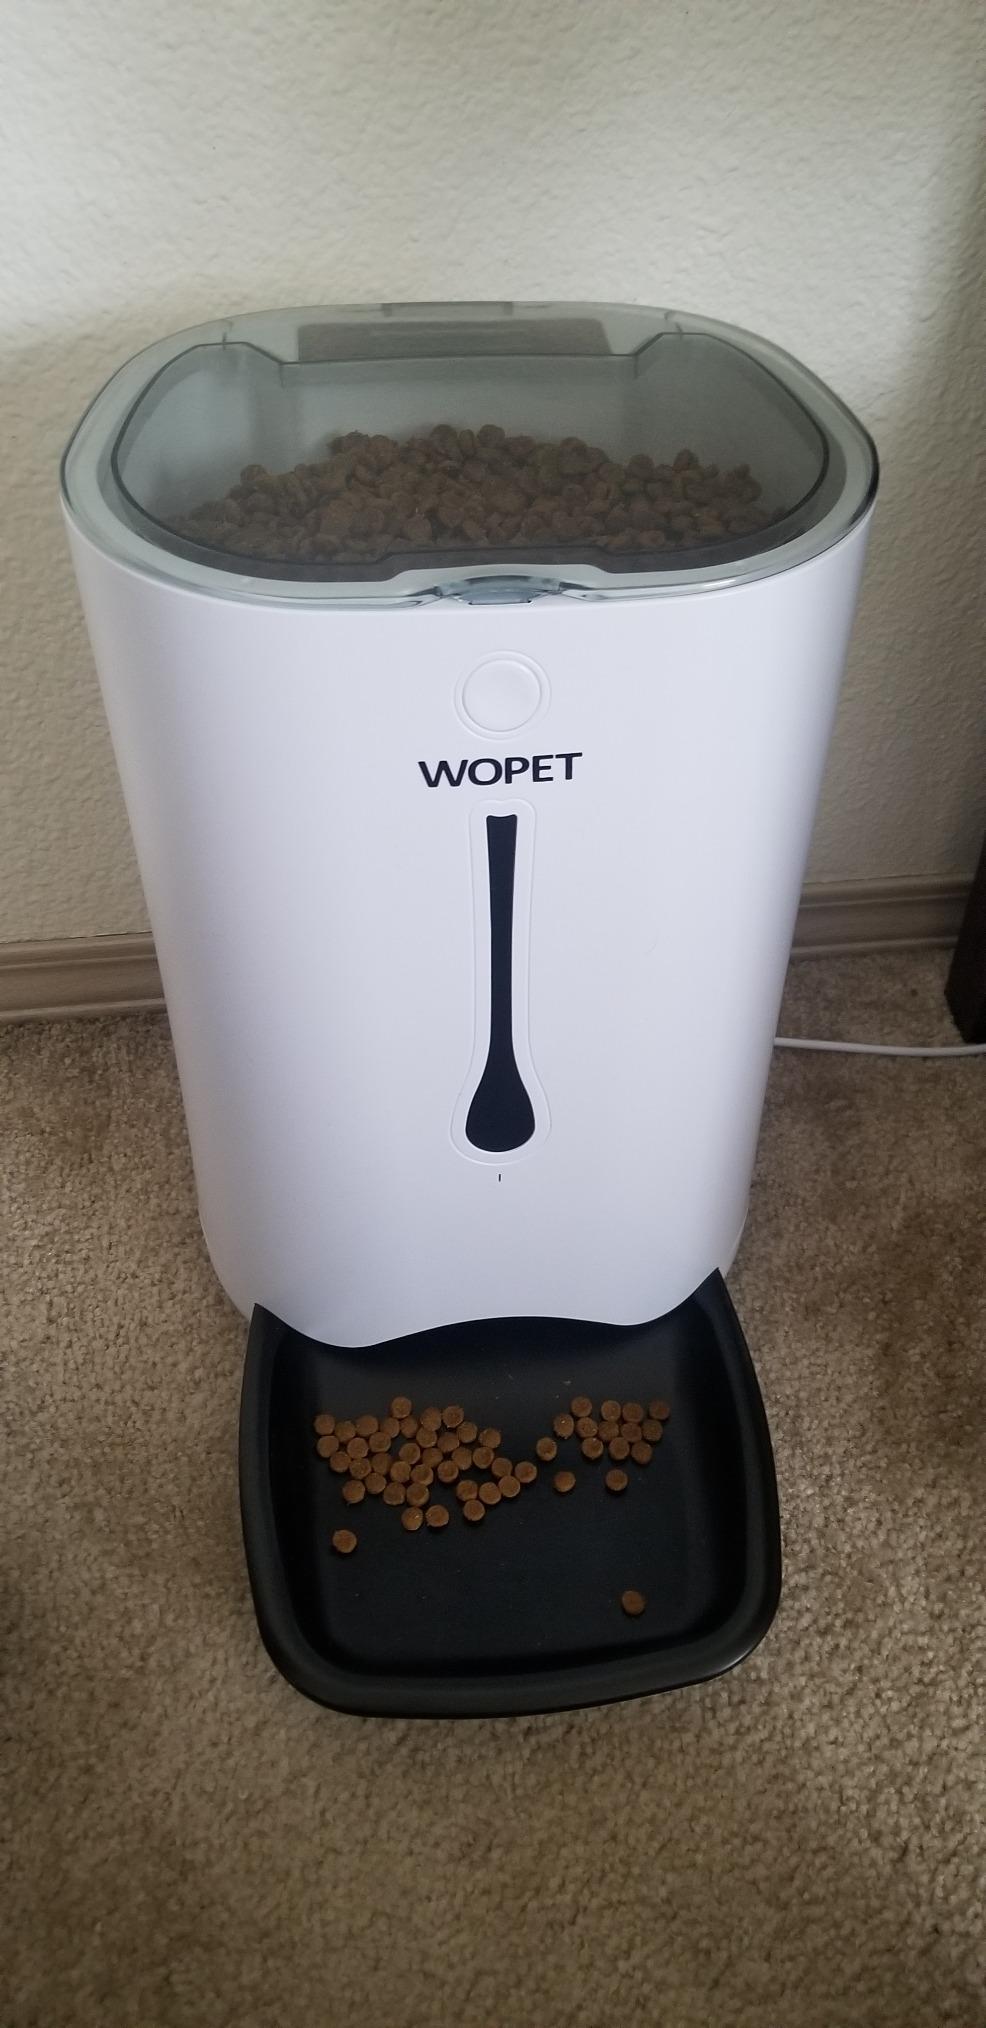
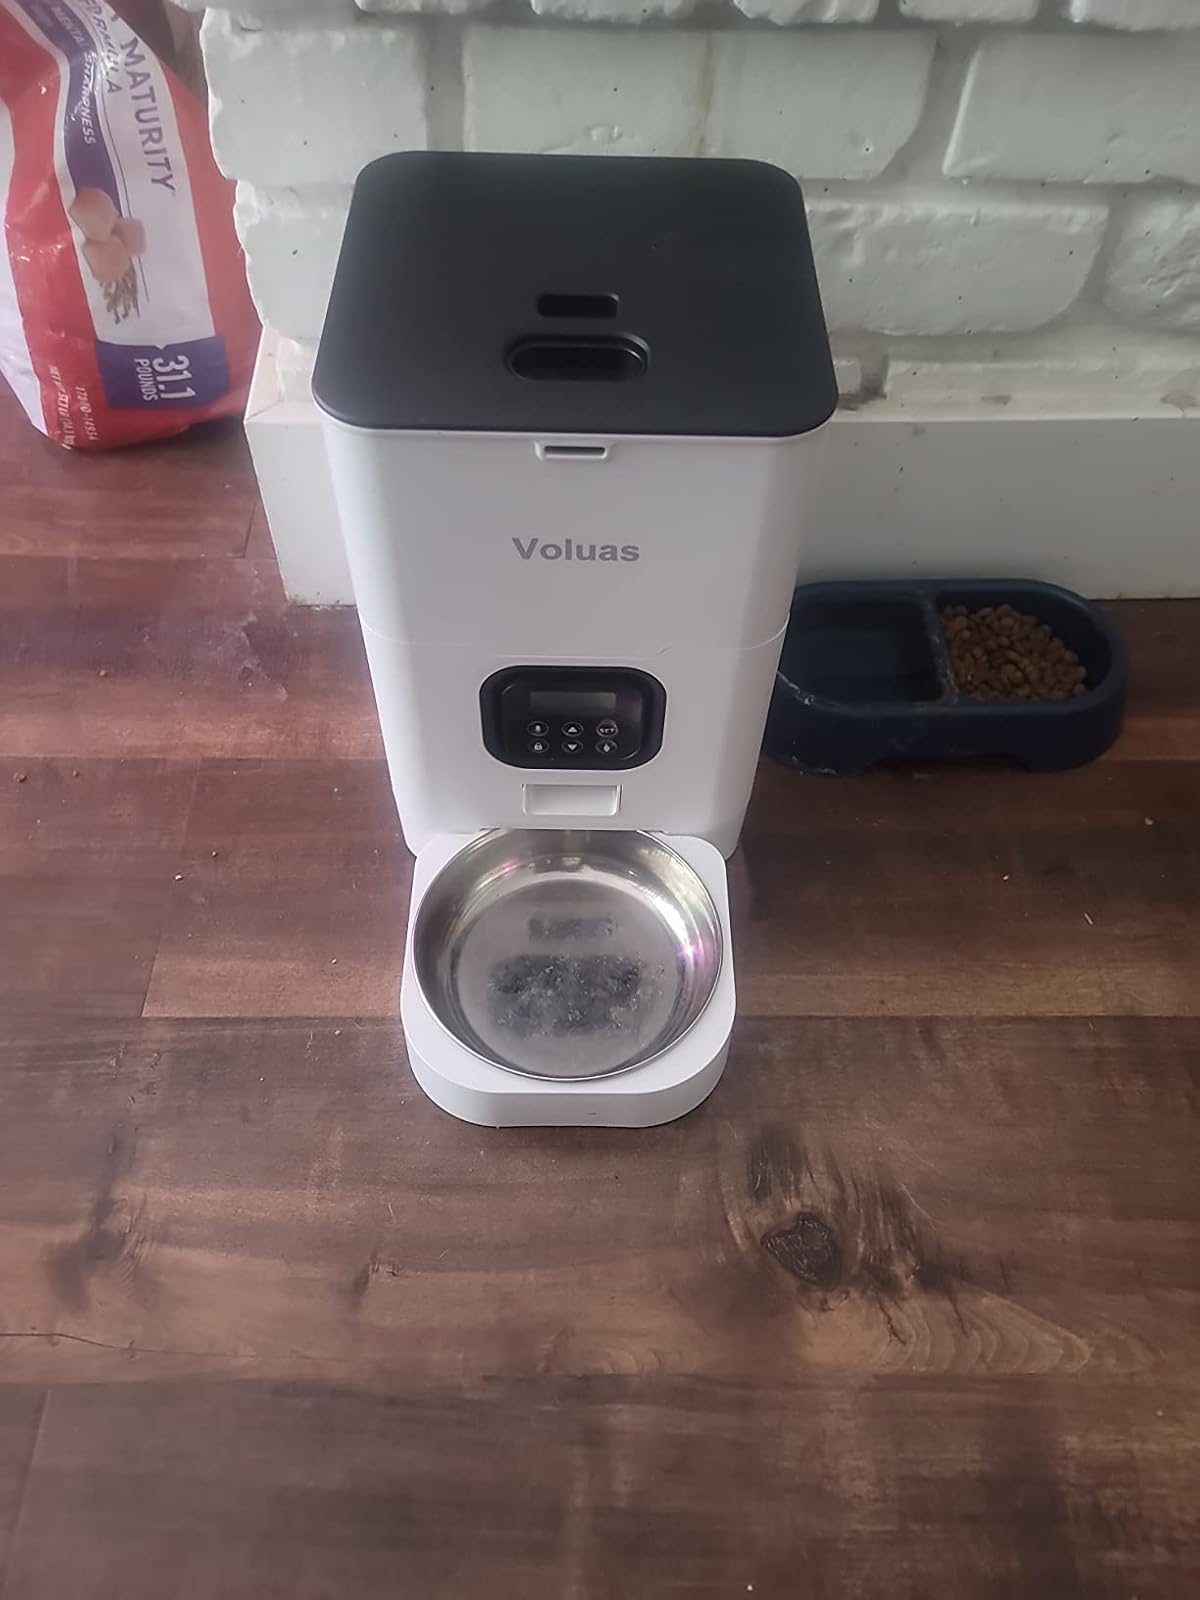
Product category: items_feeder
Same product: no